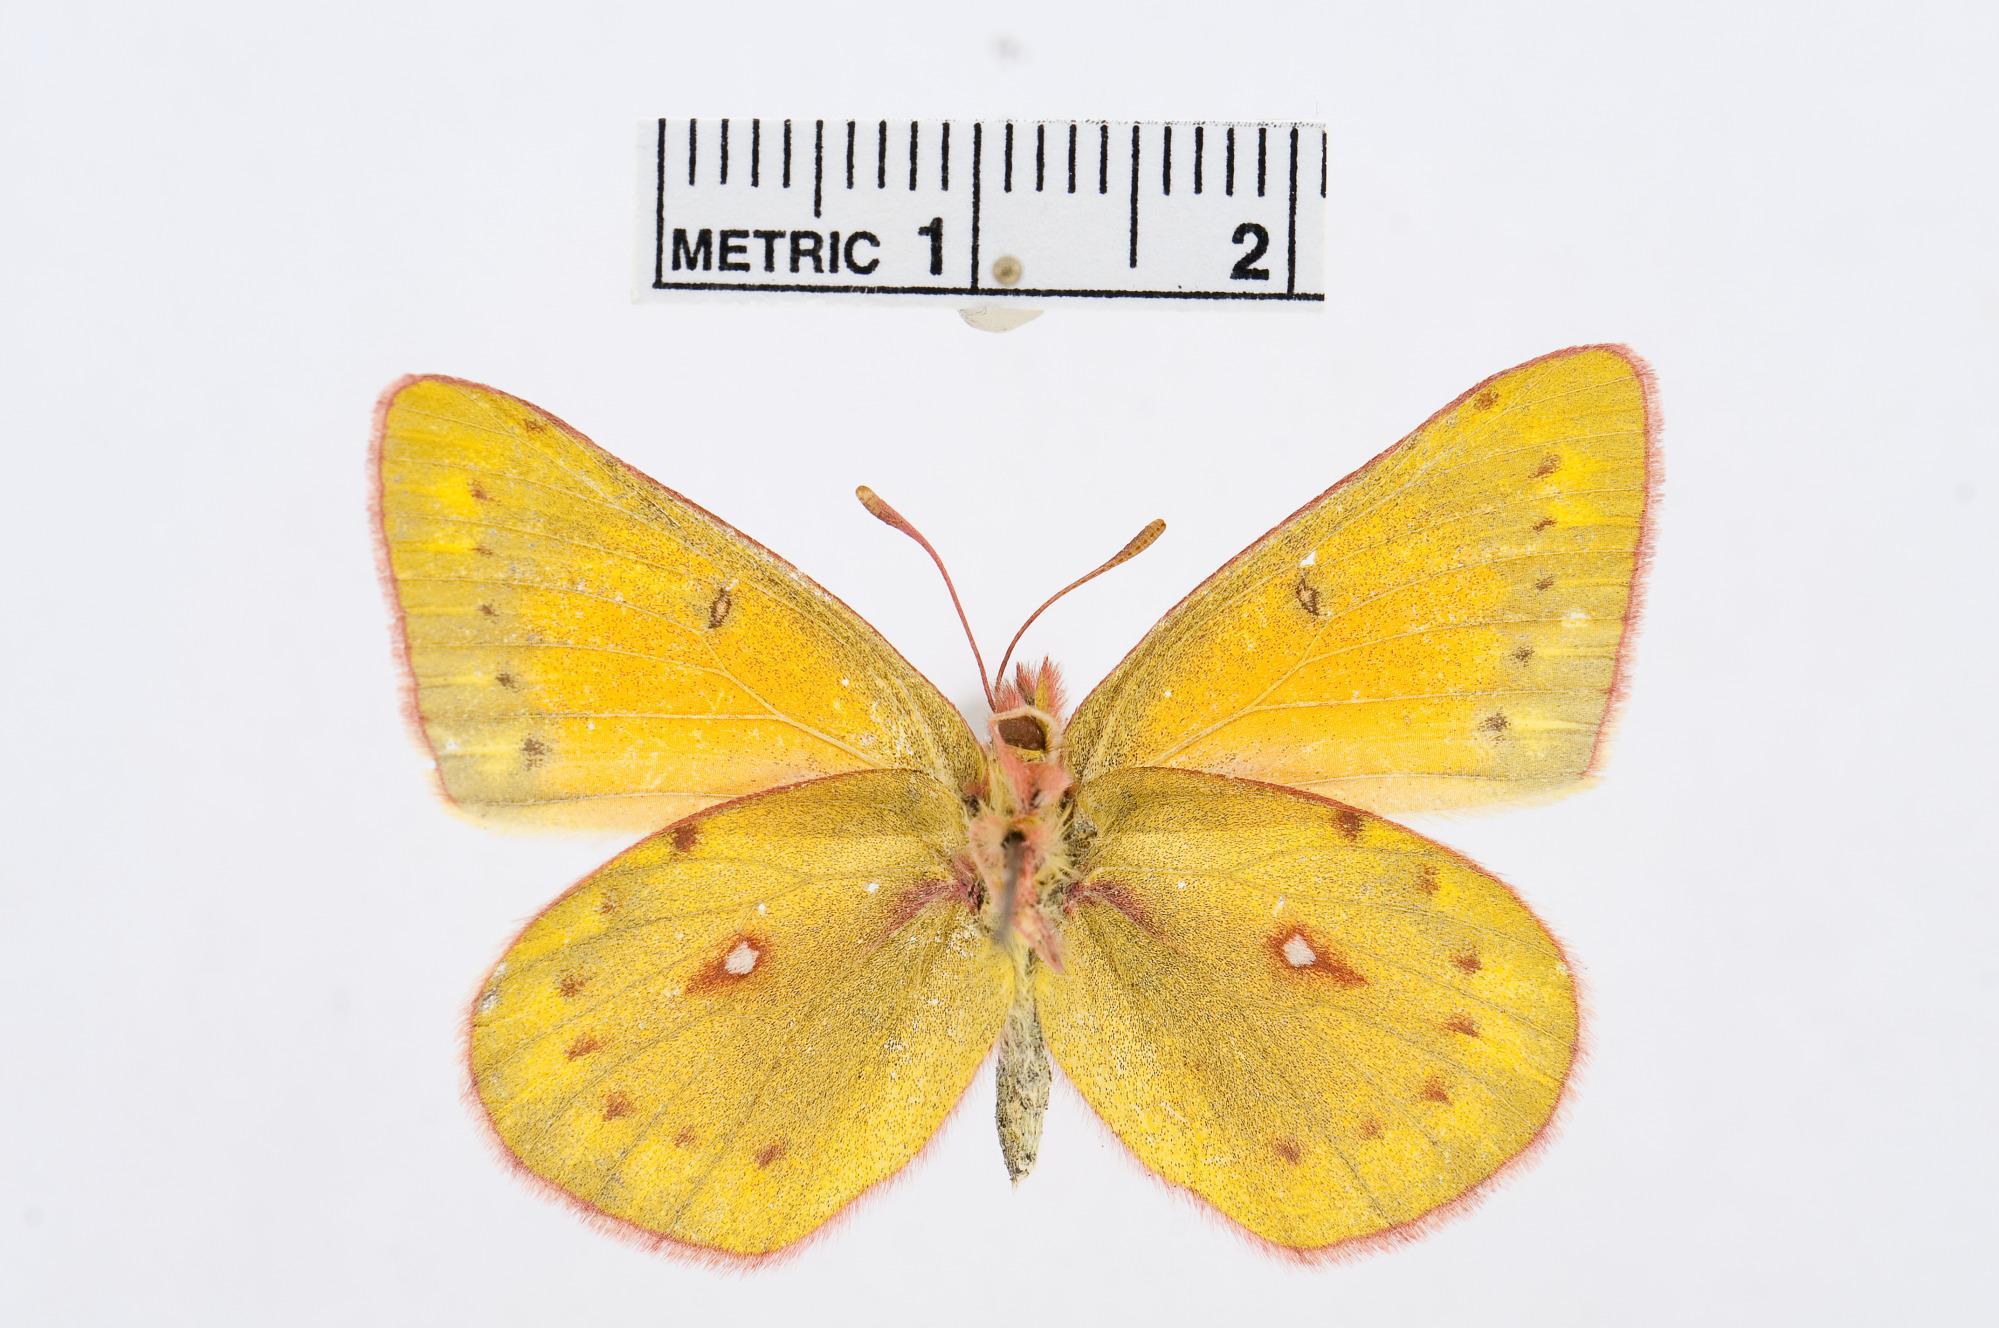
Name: Colias tyche
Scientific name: Colias tyche
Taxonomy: Animalia, Arthropoda, Hexapoda, Insecta, Lepidoptera, Pieridae, Coliadinae